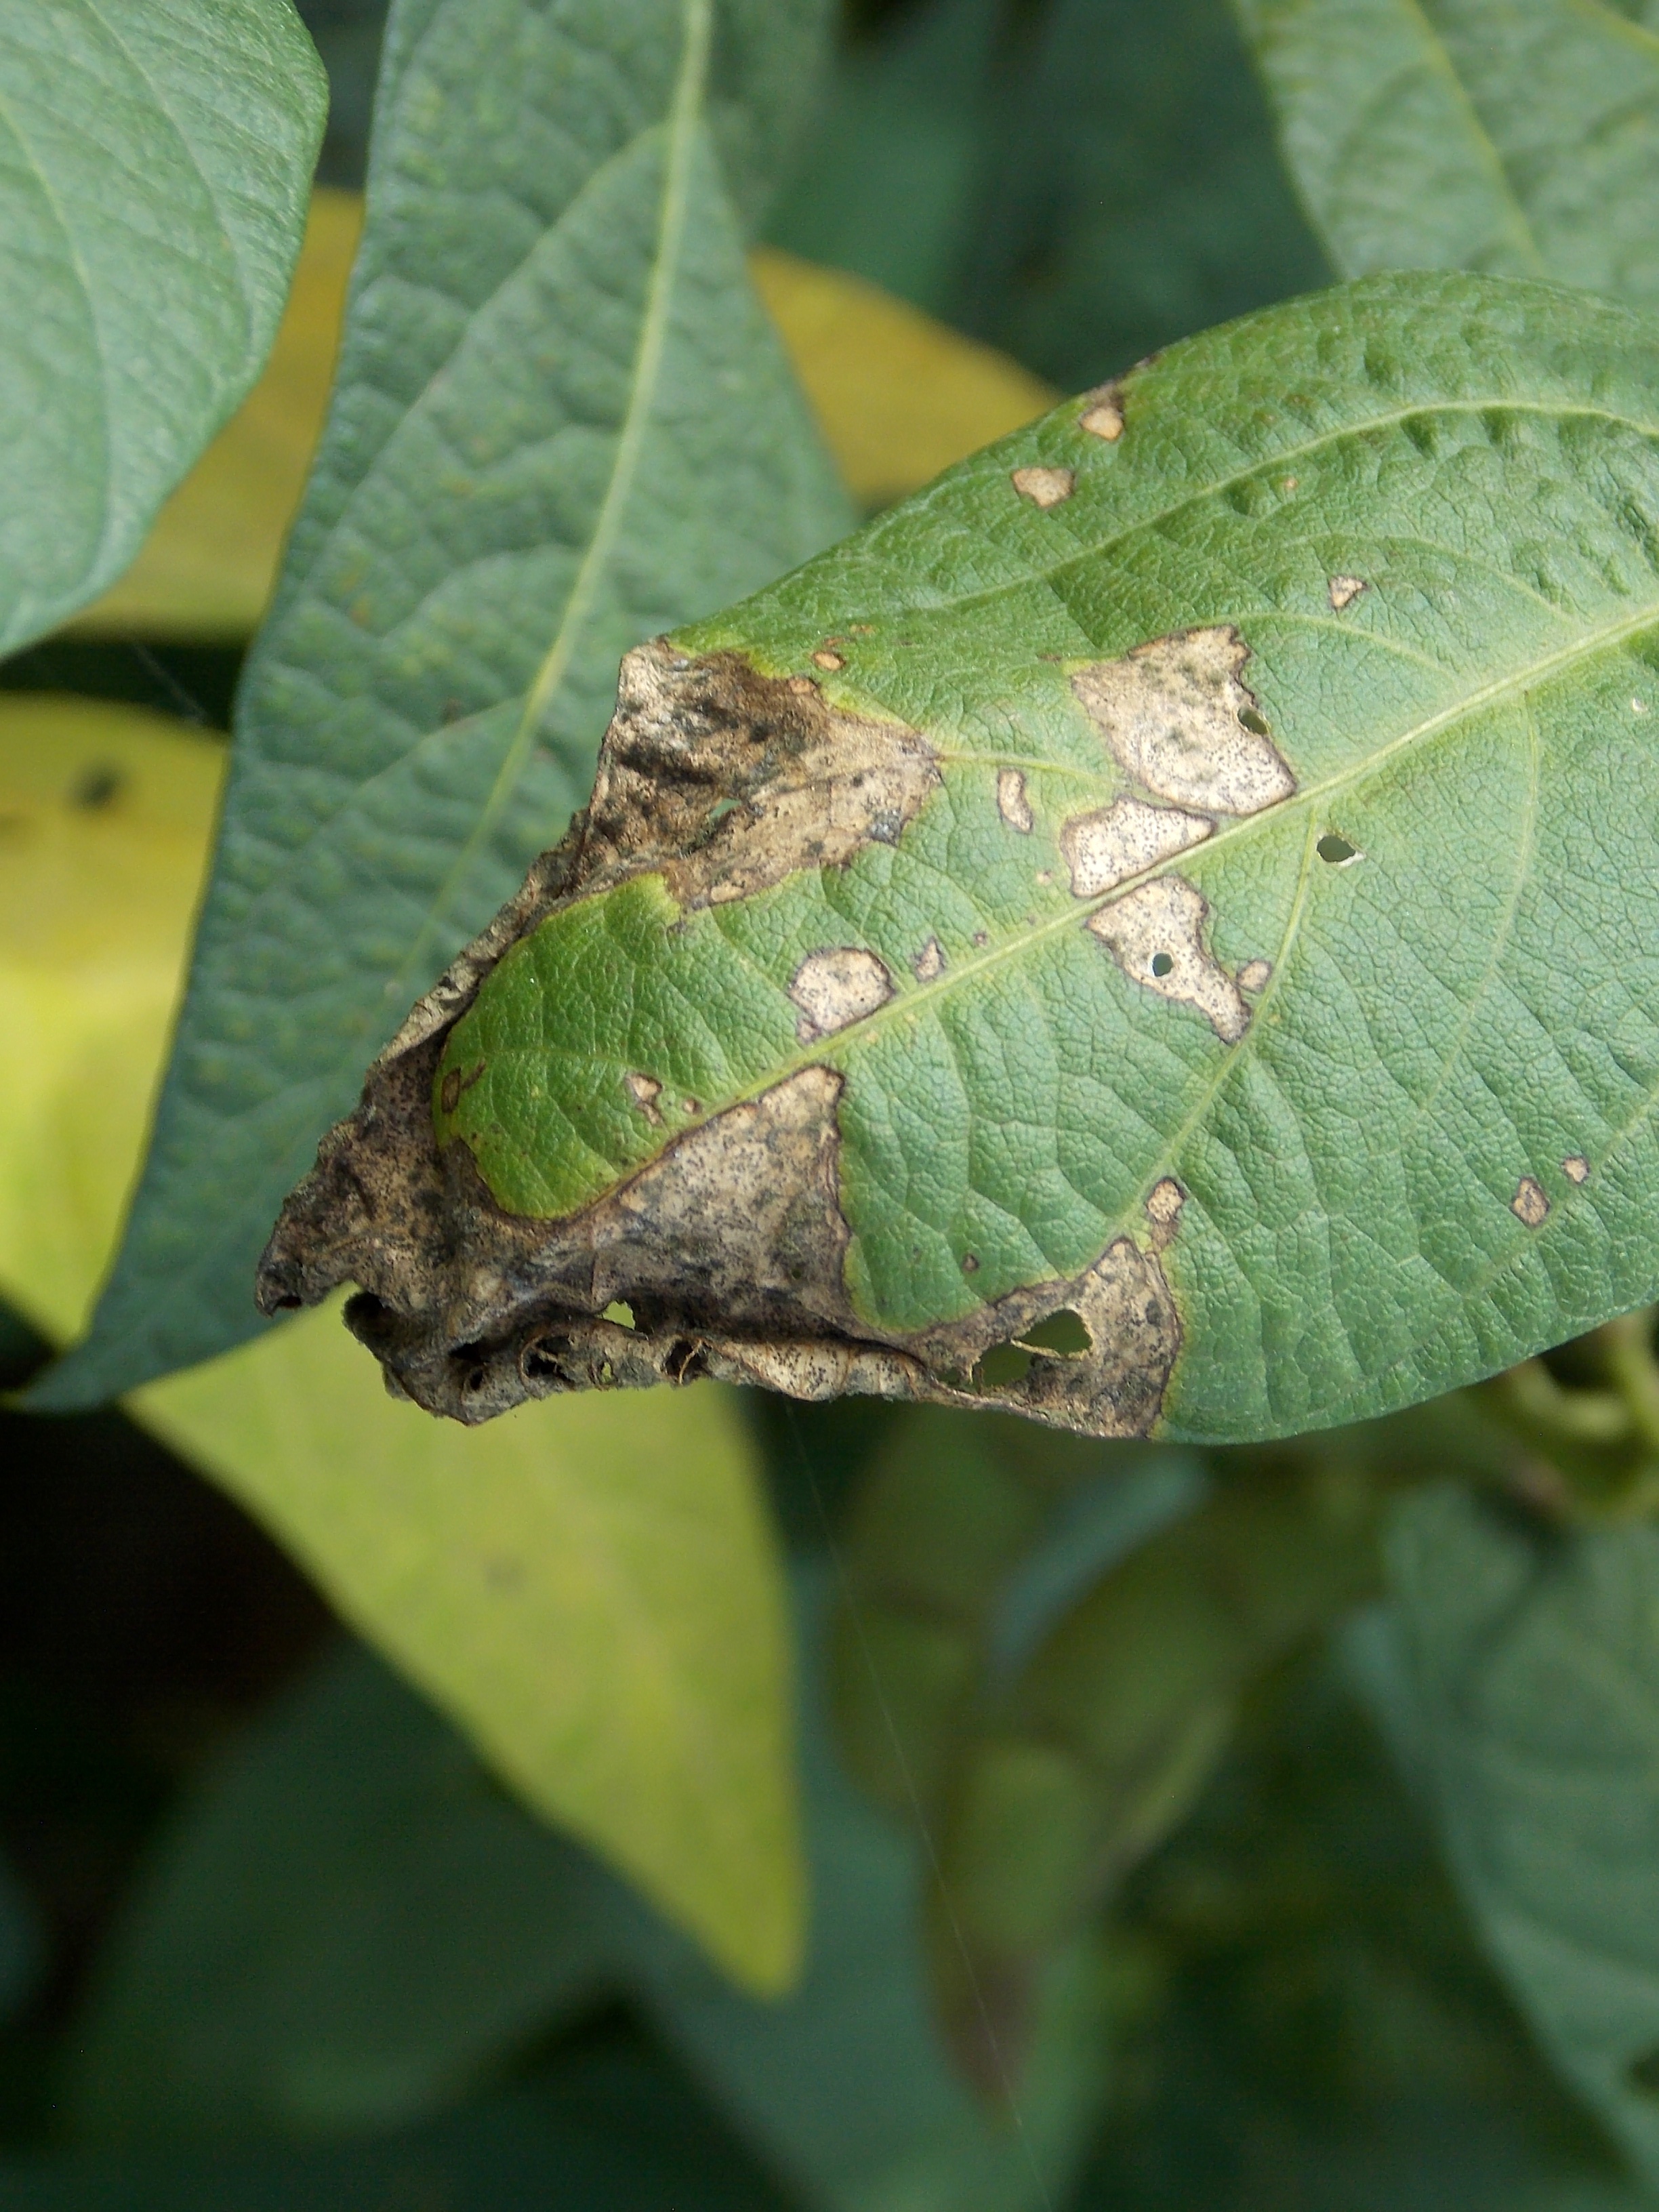
Label: Disease